Mount Horeb

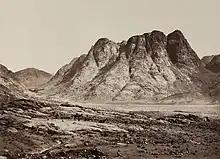
Mountain on the Sinai Peninsula identified by Francis Frith as Horeb

The location of Horeb is disputed. Jewish and Christian scholars have advanced varying opinions as to its whereabouts since biblical times. Elijah is described in 1 Kings 19:1–21 as traveling to Horeb (taking 40 days to walk there from Beersheba), in a way which implies that its position was familiar when that was written, but there are no biblical references set any later in time. Additionally the passage identifies a cave large enough to lodge in. Also in the beginning of Deuteronomy, where Moses delivers his last speech on the plains of Moab, the location is given to be 11 days to Horeb, which is already an indication that it is not Mount Sinai (ca 500 km distance). If Horeb was the same mountain as Mount Sinai, then Beersheba should be closer to the mountain than the location of the plains of Moab. This strongly suggest a location somewhere more to the north or the east, places more familiar to the northern tribes than the deep southern Sinai.